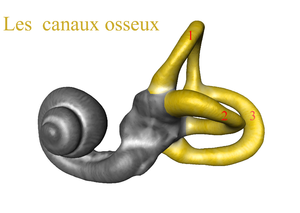
Le labyrinthe osseux de l'homme / tomodensitométrie 3D / Canaux ossueux 1) Canal supérieur 2) Canal Externe 3)Canal postérieur
La théorie du coureur de fond propose que certains caractères évolutifs de l'homme peuvent s'expliquer par une adaptation spécifique à la course de fond.
L'oreille interne est, chez les Vertébrés, une partie du système auditif qui contient l'organe de l'ouïe, mais aussi le système vestibulaire, organe de l’équilibre, responsable de la perception de la position angulaire de la tête et de son accélération. Se présentant sous forme d’escargot, la cochlée transforme les sons en signaux électriques qui sont transmis ensuite au cerveau. L'oreille interne est remplie d’un liquide, appelé endolymphe, et est composée de cellules ciliées.